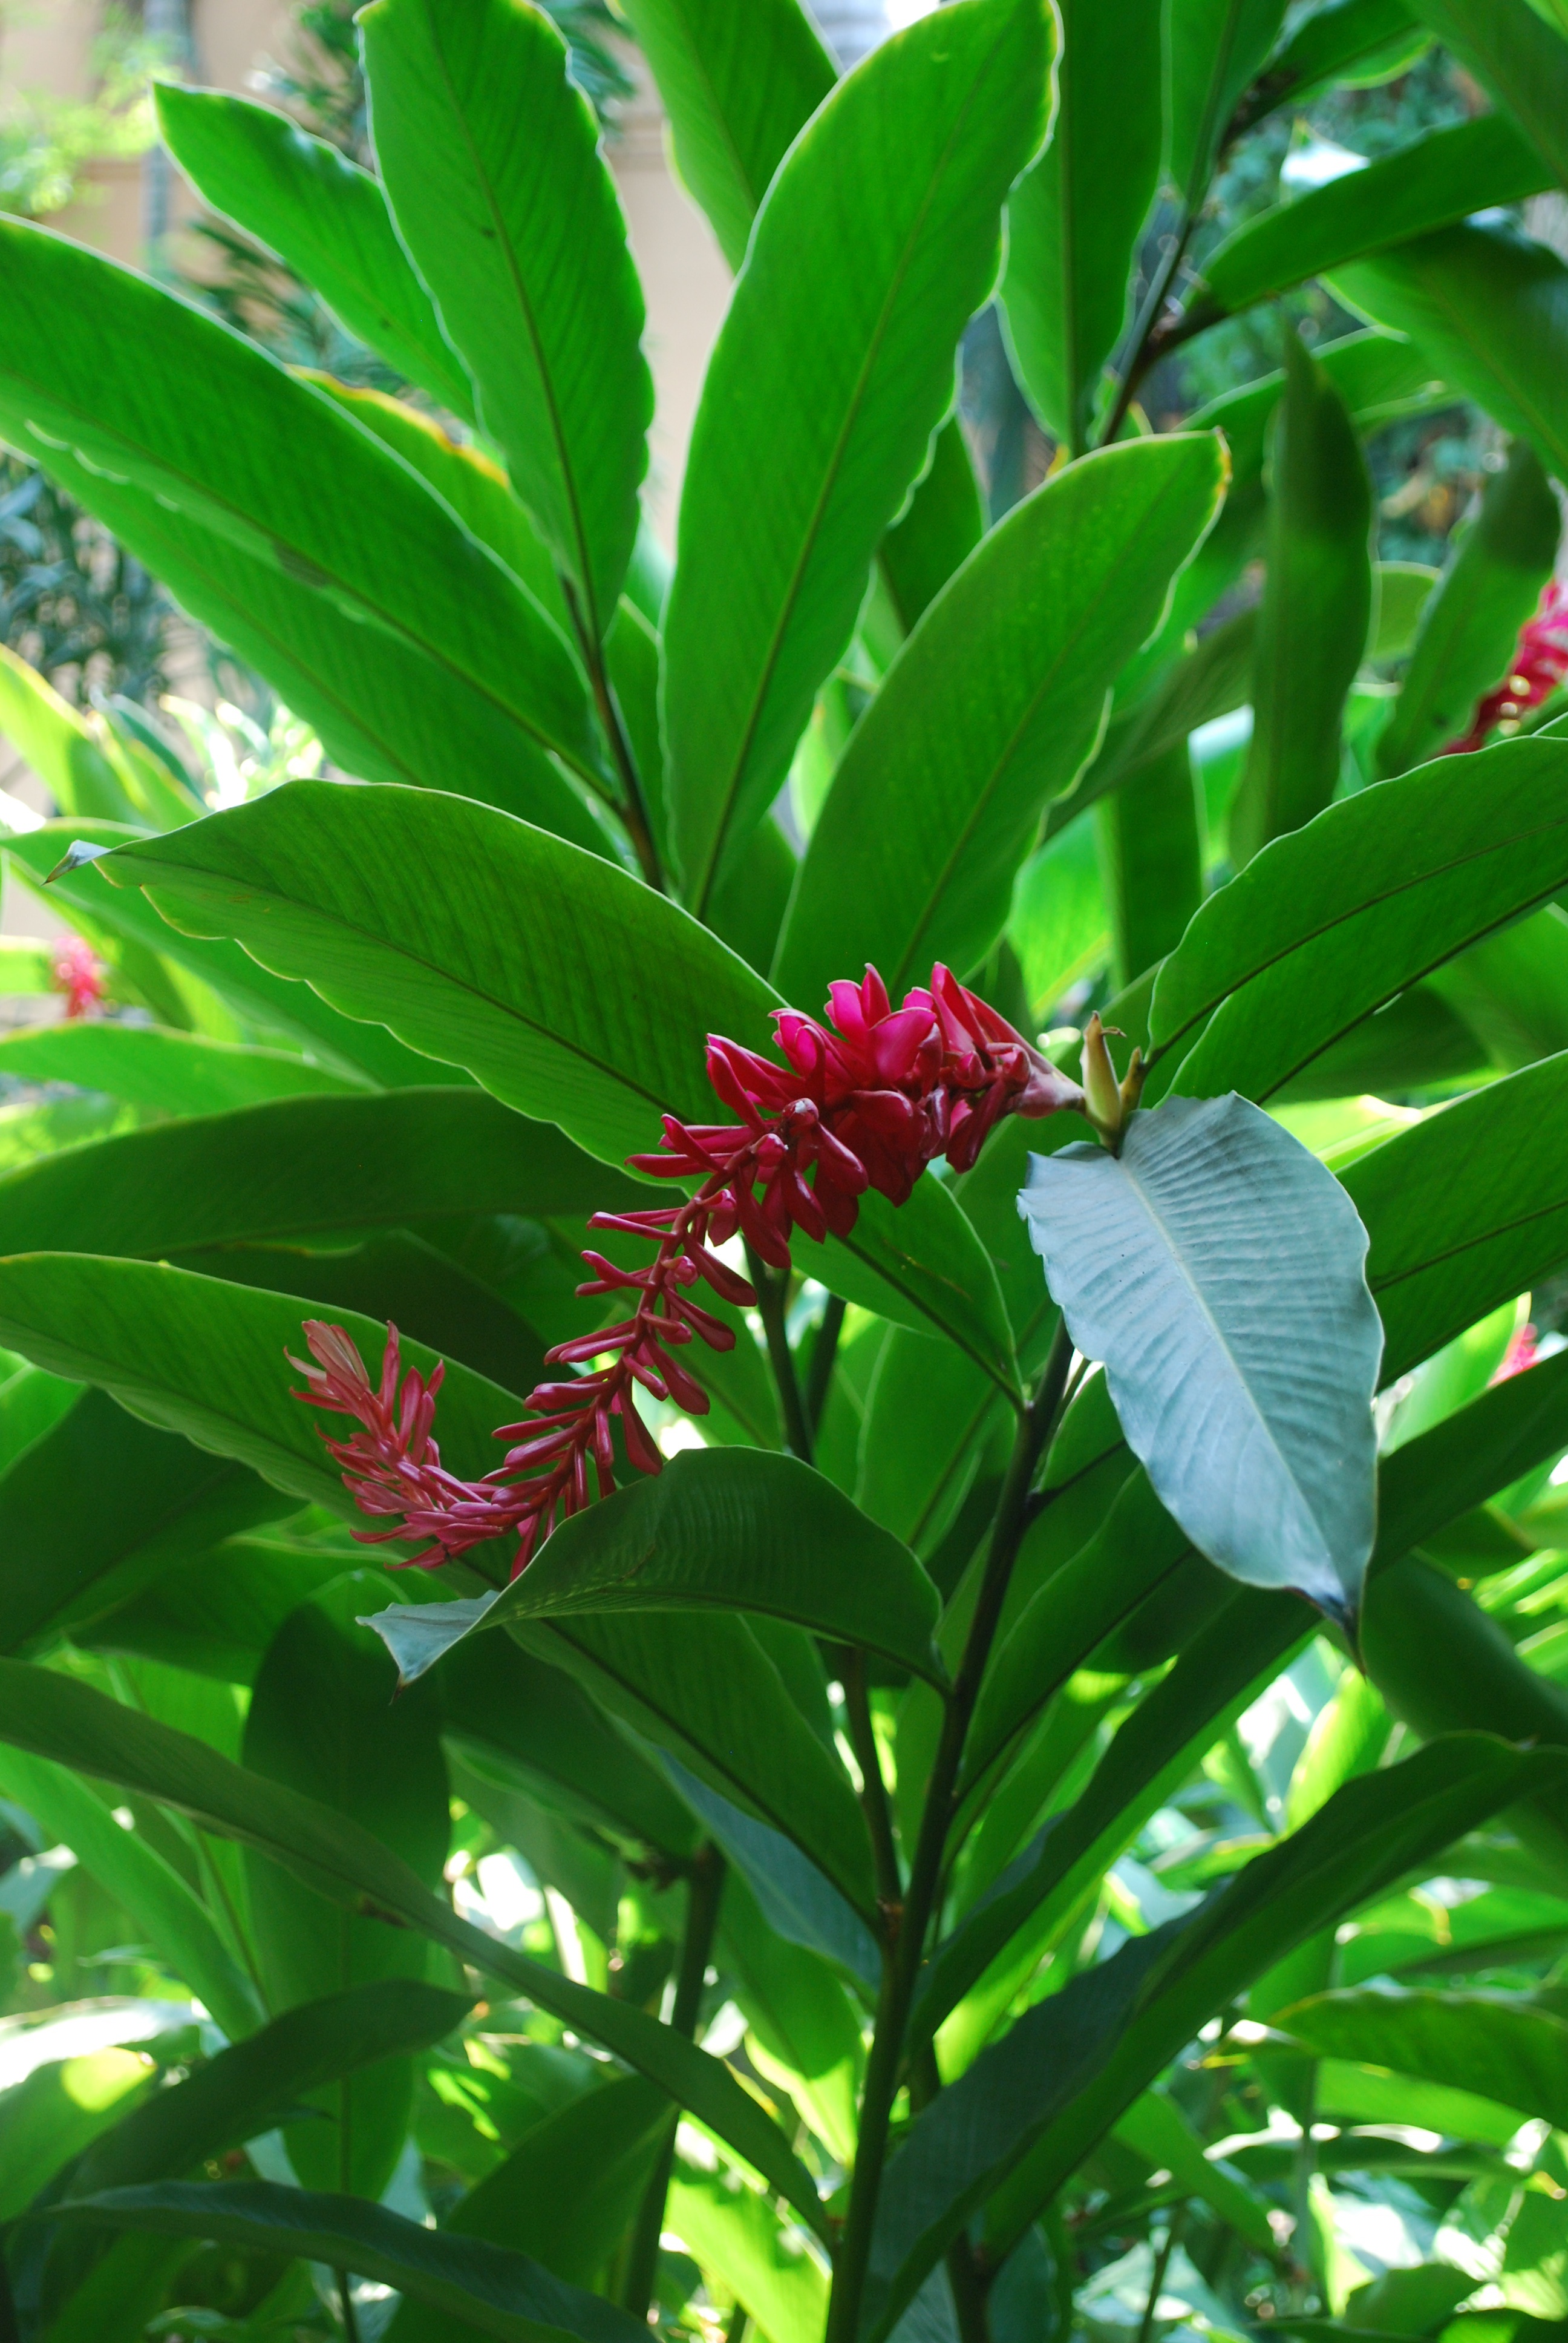
tree, nature, growth, plant, leaf, flower, summer, bush, green, jungle, produce, tropical, lush, space, evergreen, botany, pink, flora, freshness, shrub, rainforest, climate, magnificent, tropics, unique, the beauty, green leaves, flowering plant, woody plant, land plant, arecales, palm family, ginger plant, the color, of botany